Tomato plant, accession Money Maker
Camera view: bottom (45 deg); turntable rotation: 180 degrees
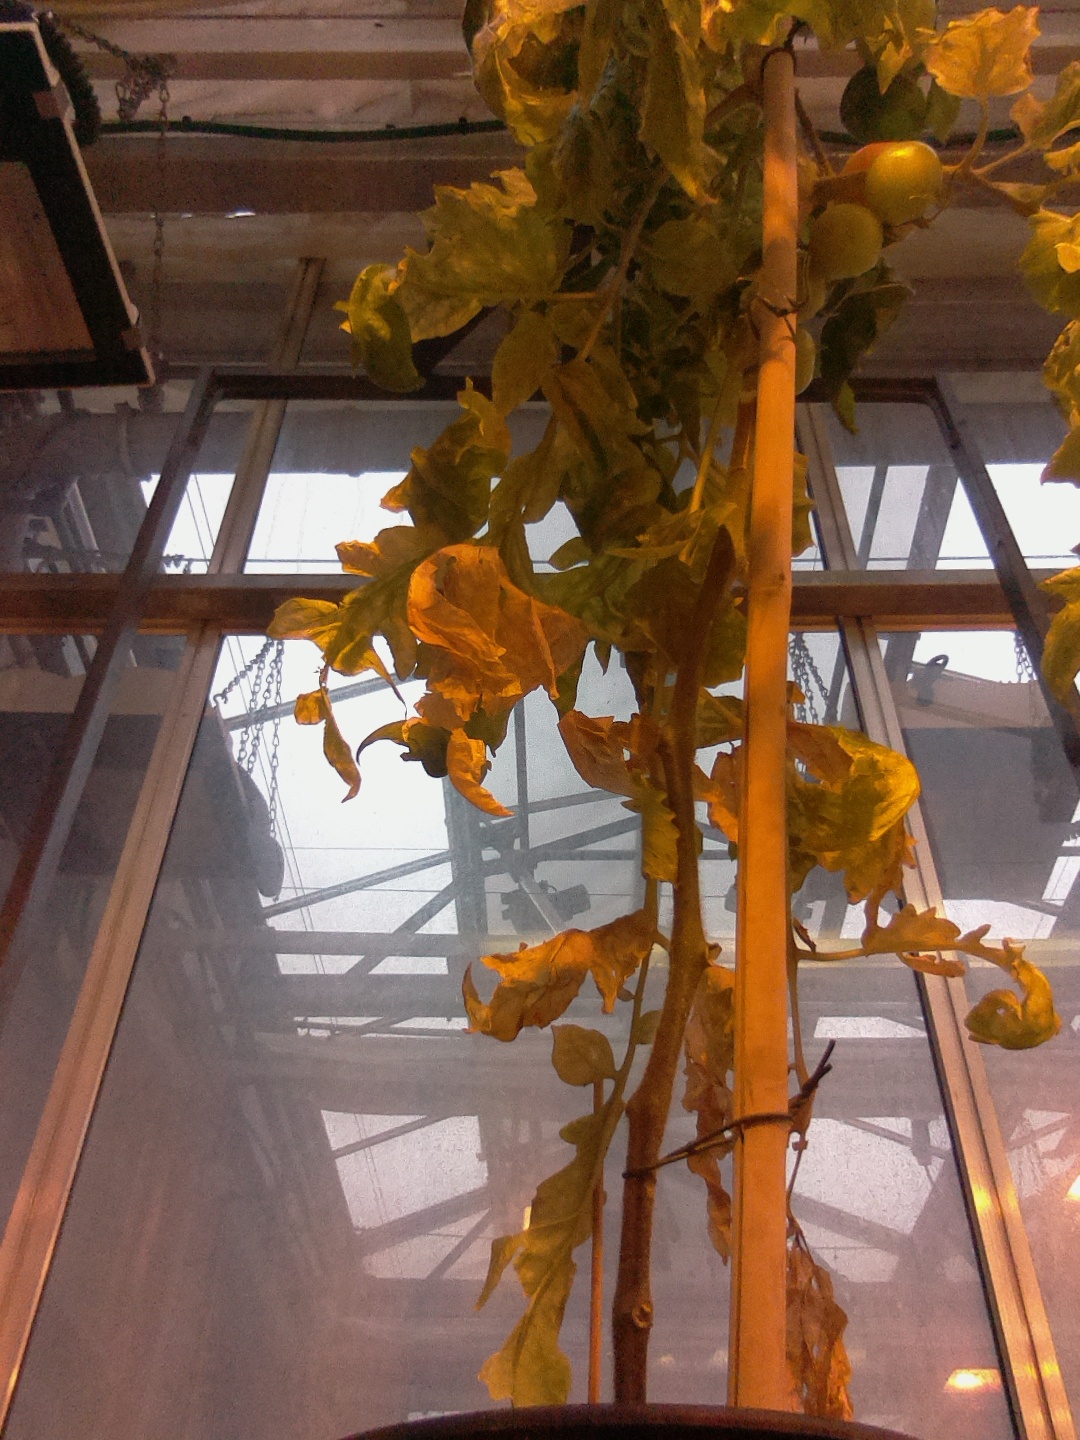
BBCH growth stage 80: fruits start showing typical ripe color (orange -> red)